London Underground diesel locomotives

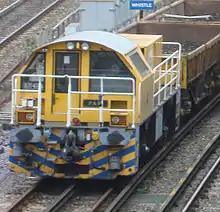
London Underground Schöma locomotive No.4 "Pam".

In connection with the construction of the Jubilee Line Extension project, fourteen diesel-hydraulic locomotives were purchased from Schöma of Germany to assist in equipping the tunnels prior to electrification. Weighing 33.88 tonnes each, they are long, and are powered by six-cylinder inline diesel engines, which give them a maximum speed of . They entered service from February 1996, are built to tube tunnel loading gauge, and were fitted with buckeye couplers when built. They are equipped with exhaust scrubbers to prevent soot and other particles from being expelled into the tunnels. The locomotives have since been used on other engineering projects. When not in use they can be found at Lillie Bridge Depot or Ruislip depot.